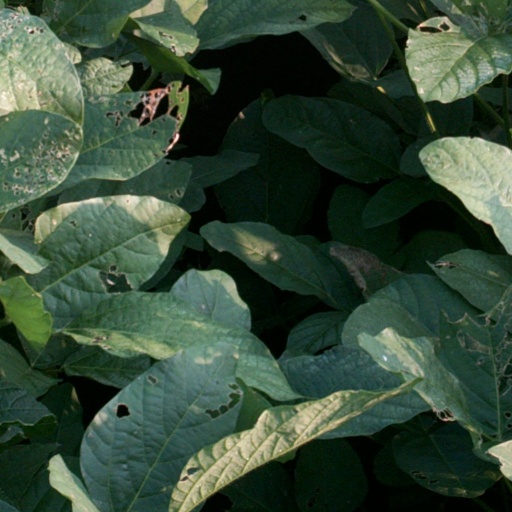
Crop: soybean